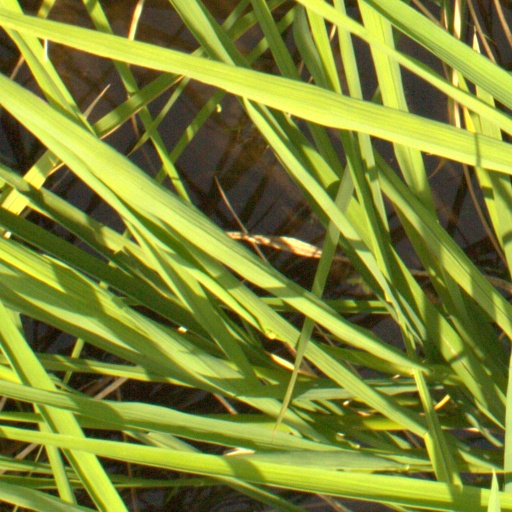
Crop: rice